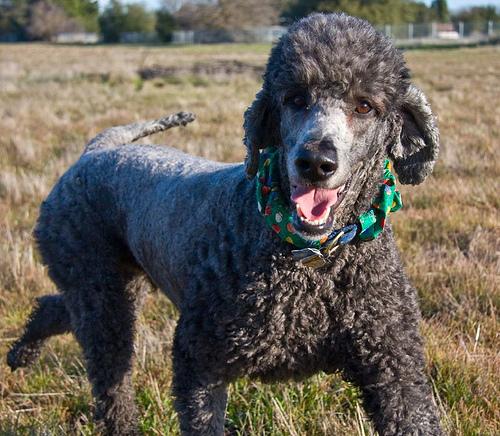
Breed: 316-n000118-standard_poodle